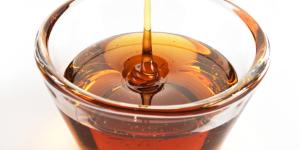
caramelo liquido